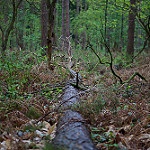
Label: forest